Love and Dancing

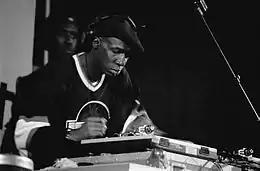
The tape scrubbing production of "Love and Dancing" was inspired by the scratching of Grandmaster Flash.

The producer had been listening to hip hop DJ Grandmaster Flash and played his music to front man Phil Oakey, who also enjoyed it. After seeing the DJ in New York, Rushent felt he could recreate his scratching style with tape scrubbing. With this in mind, he suggested creating a dub remix of the second single from "Dare", "Love Action (I Believe in Love)", by chopping the song up and adding effects. This would allow Virgin Records to release it on the B-side of the single, as the label was eager to rush-release singles from "Dare", leaving the Human League and Rushent without time to record new B-sides. Besides the "Love Action" remix, the producer ultimately created three or four other similar dub remixes to other songs from "Dare". Further inspired by the music he would hear in clubs across New York, he ultimately proposed to the Human League that he create an instrumental remix album of "Dare", hoping that it would exemplify his production skills and "establish a new benchmark for electronic dance pop."